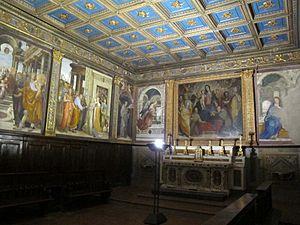
L'Oratoire de la Compagnie de Saint Bernardin fait partie de l'ancien couvent franciscain jouxtant la basilique Saint-François de Sienne.